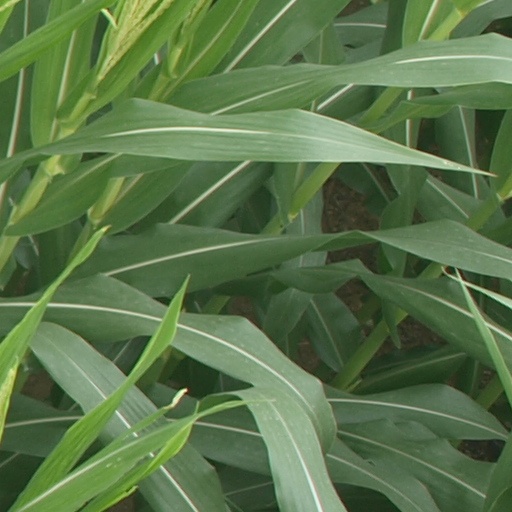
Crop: maize; corn